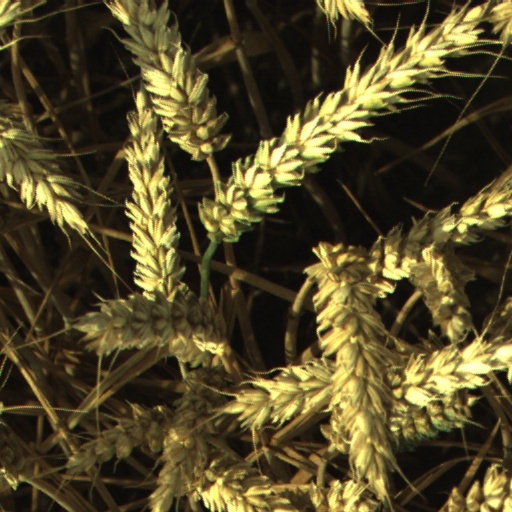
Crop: wheat